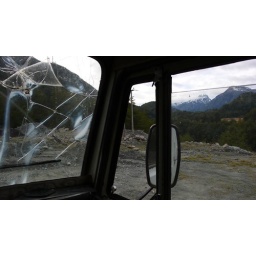
Front window of the truck we hitched in